Avonwick railway station

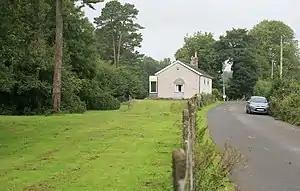
The site of the station in 2010

Avonwick railway station was a stop on the Kingsbridge branch line, which served the village of Avonwick in Devon, England.